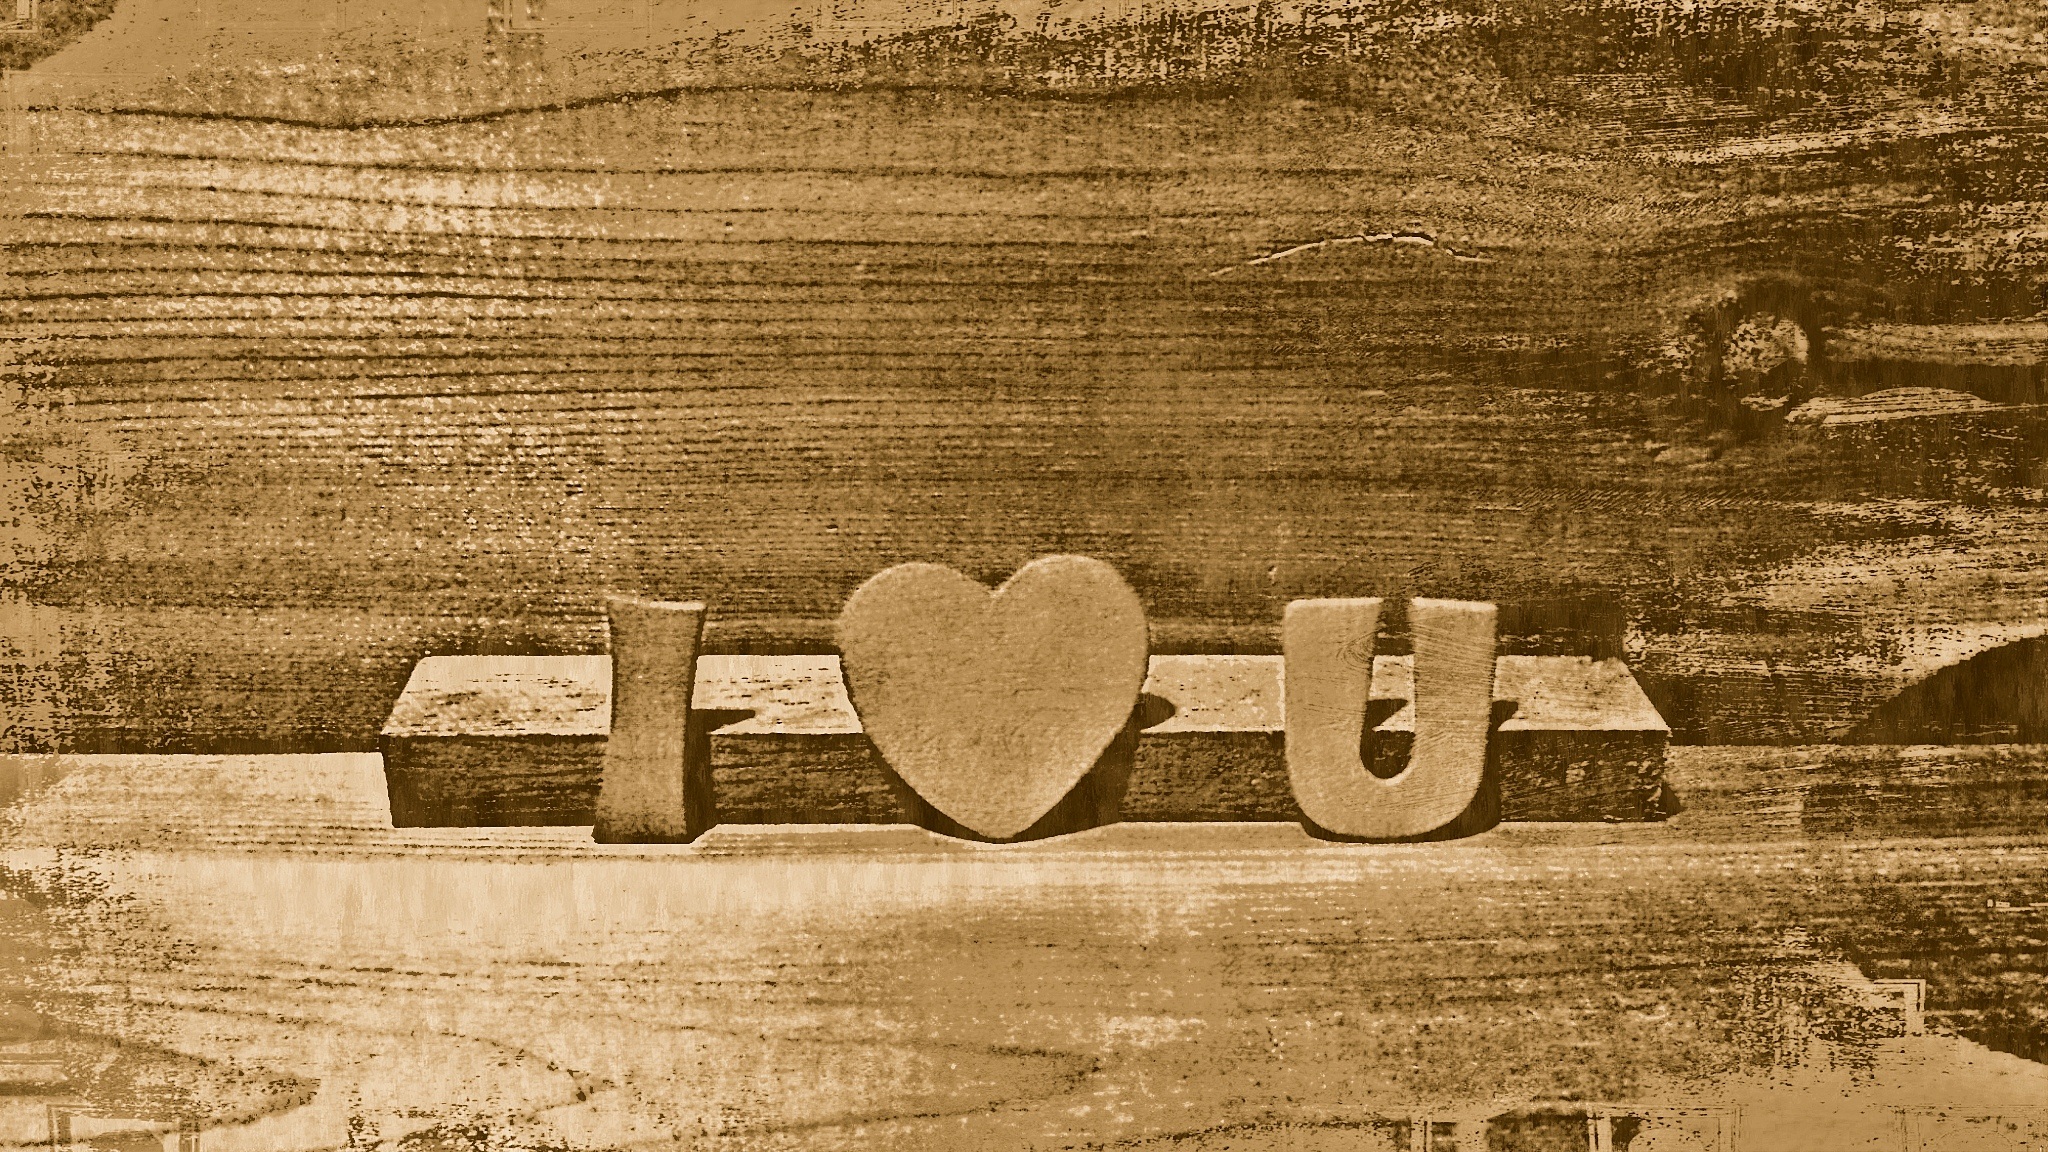
sand, word, wood, sweet, texture, old, cute, wall, celebration, love, heart, gift, decoration, banner, holiday, brown, couple, romantic, friendship, together, celebrate, present, card, boyfriend, girlfriend, fun, background, friends, happy, teenagers, happiness, hardwood, text, wooden, party, message, funny, expression, you, day, adorable, joyful, greeting, teens, backdrop, cartoon, i love you, celebrating, softwood, ancient history